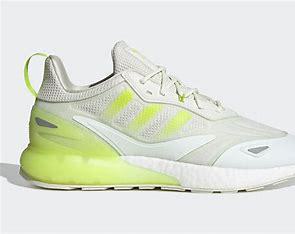
Brand: Adidas
Model: ZX 2K Boost 2